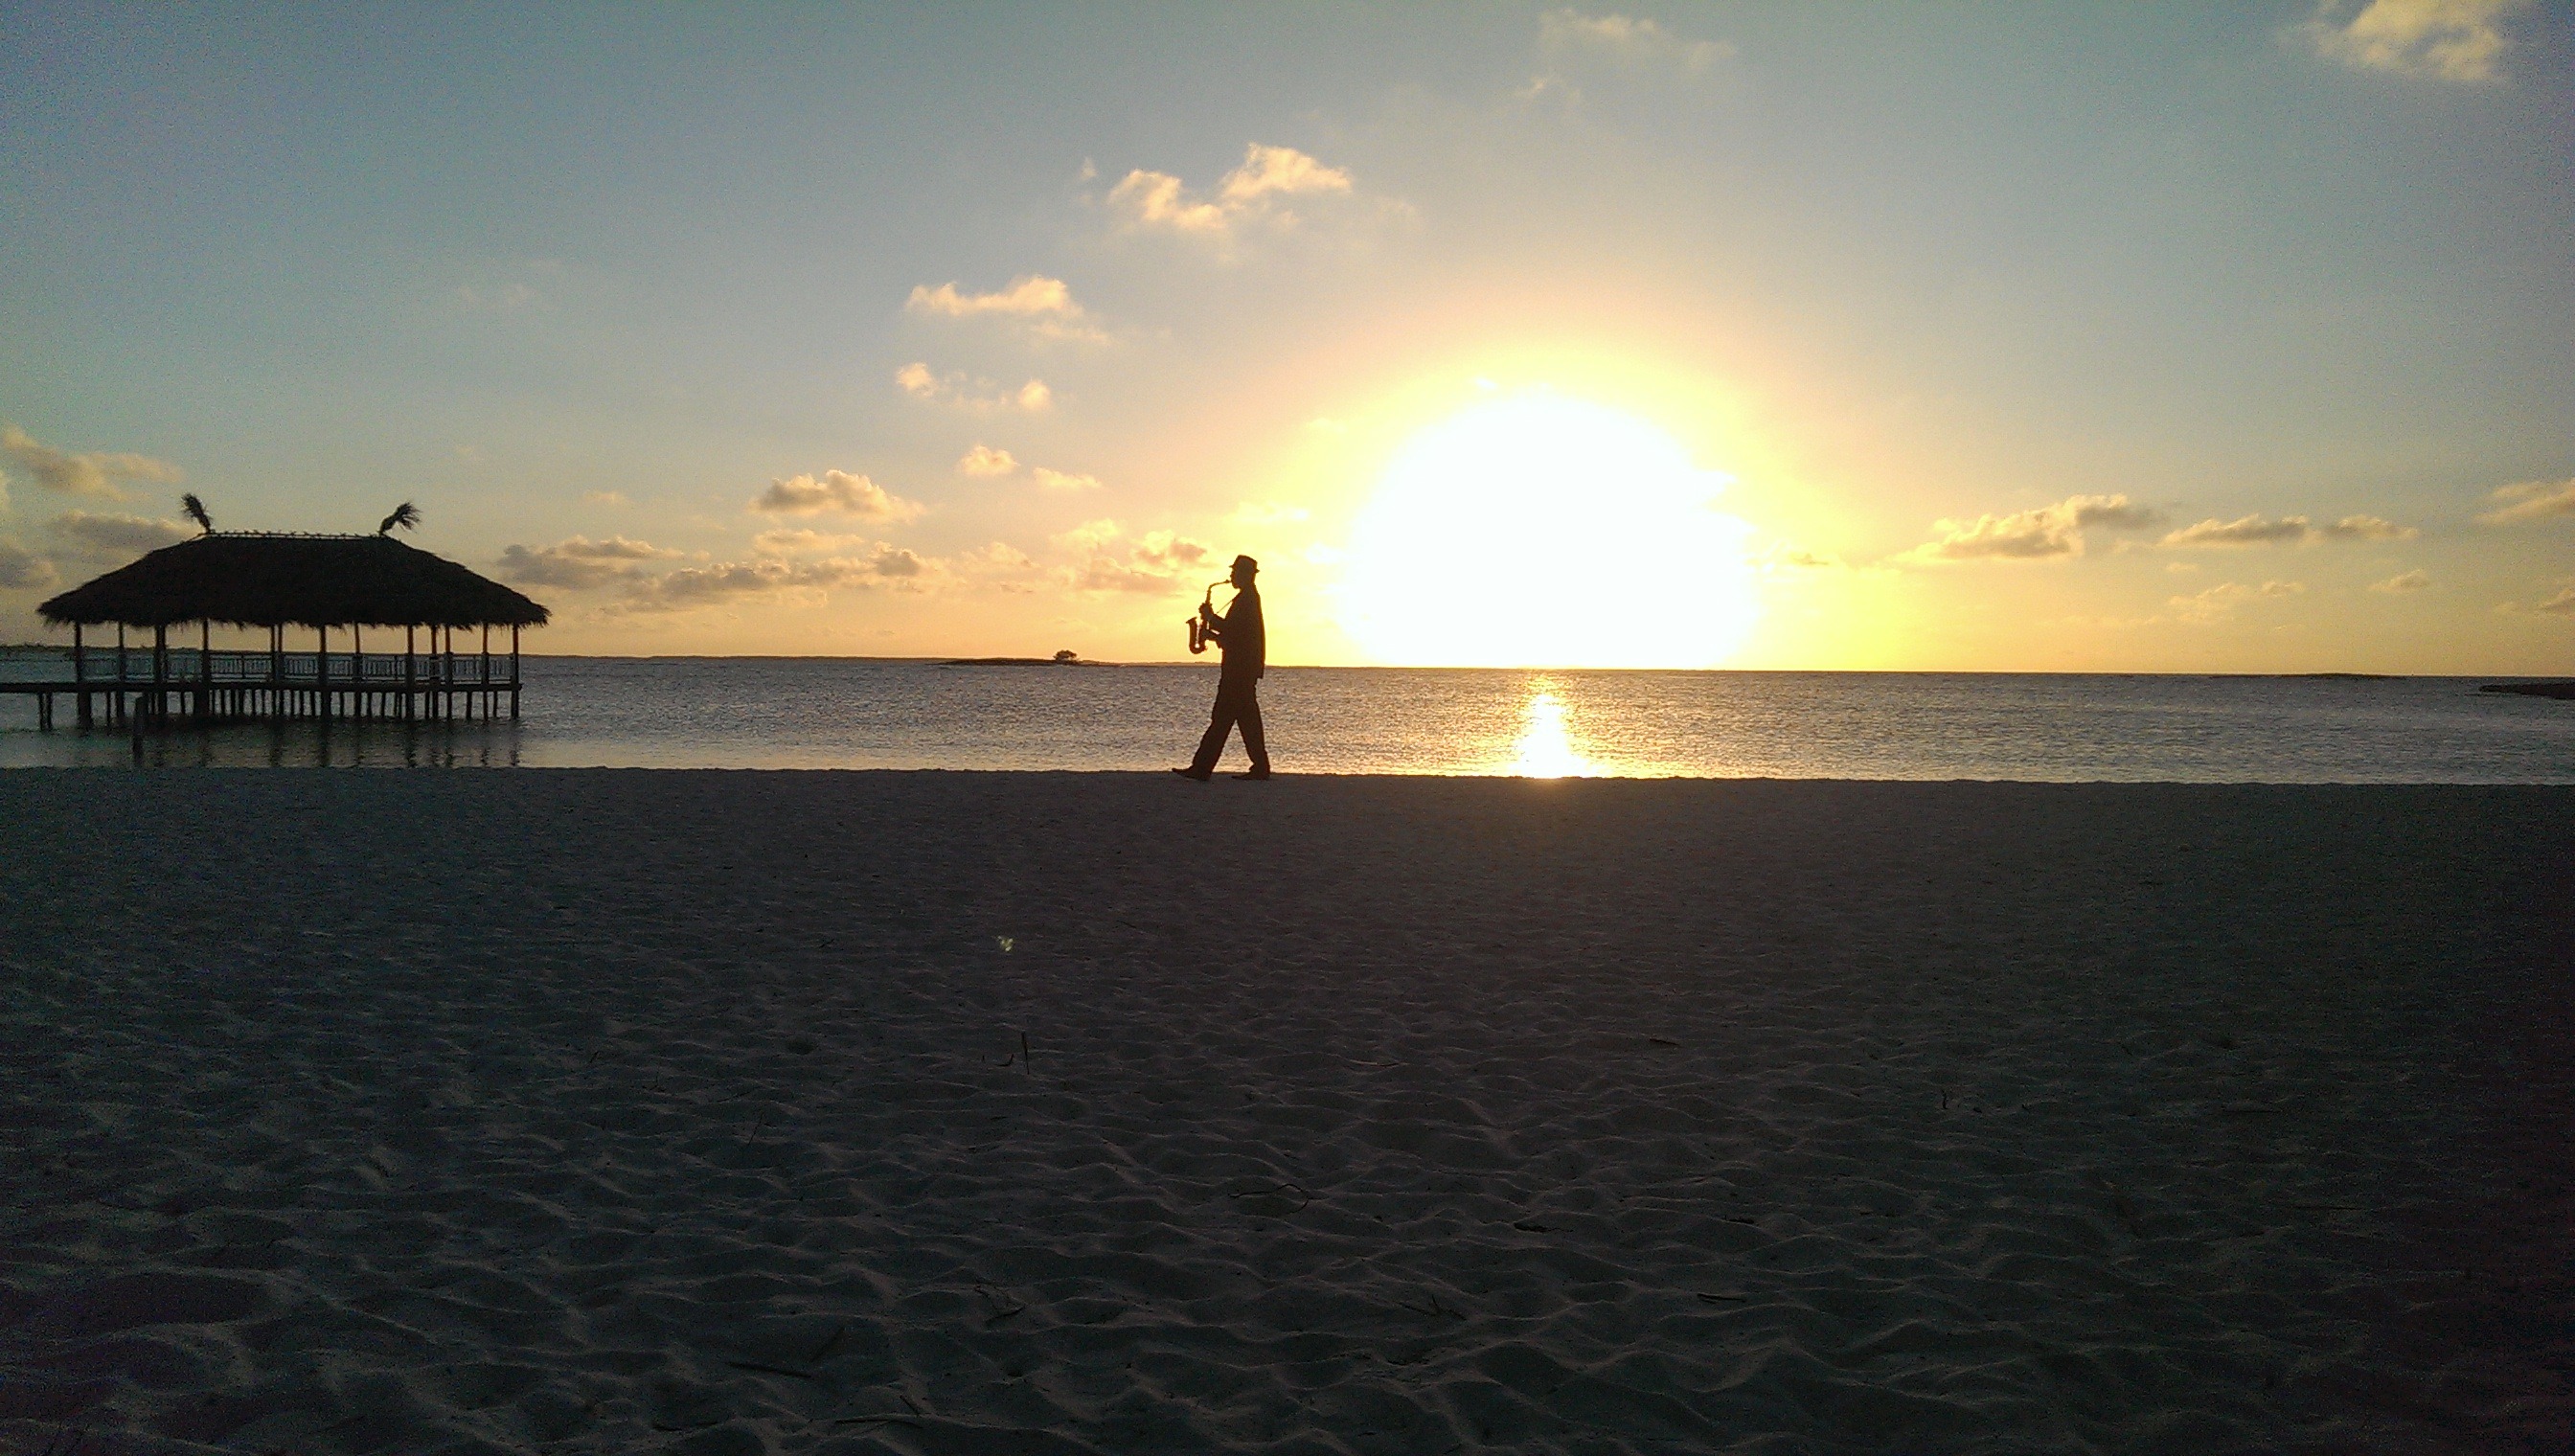
beach, sea, coast, ocean, horizon, sun, sunrise, sunset, sunlight, morning, wave, dawn, dusk, evening, bay, cuba, abendstimmung, cape, afterglow, saxophonist